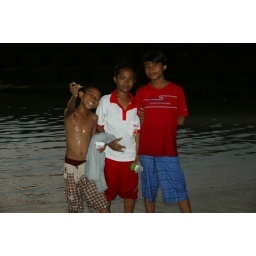
beach boys in Bali